Eastern Counties Railway

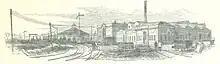
Stratford Works

Stratford engine shed and Stratford Works initially shared this site and it was not until the 1860s that the GER moved the engine sheds to the other side of the Cambridge line.